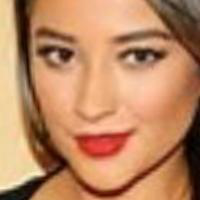
Age group: age 21-30